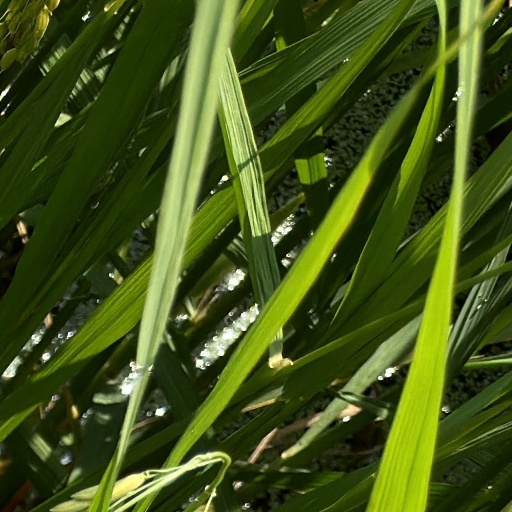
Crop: rice